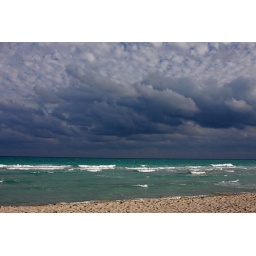
"Our memories of the ocean will linger on, long after our footprints in the sand are gone."